Jyoti (1981 film)

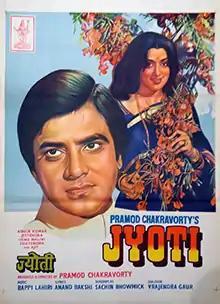
Theatrical release poster

 is a 1981 Indian Hindi-language drama film, produced and directed by Pramod Chakravarty, and written by Sachin Bhaumick. It stars Jeetendra and Hema Malini, with music composed by Bappi Lahiri. The film is based on the Bengali novel "Swayamsiddha" by Manilal Banerjee.